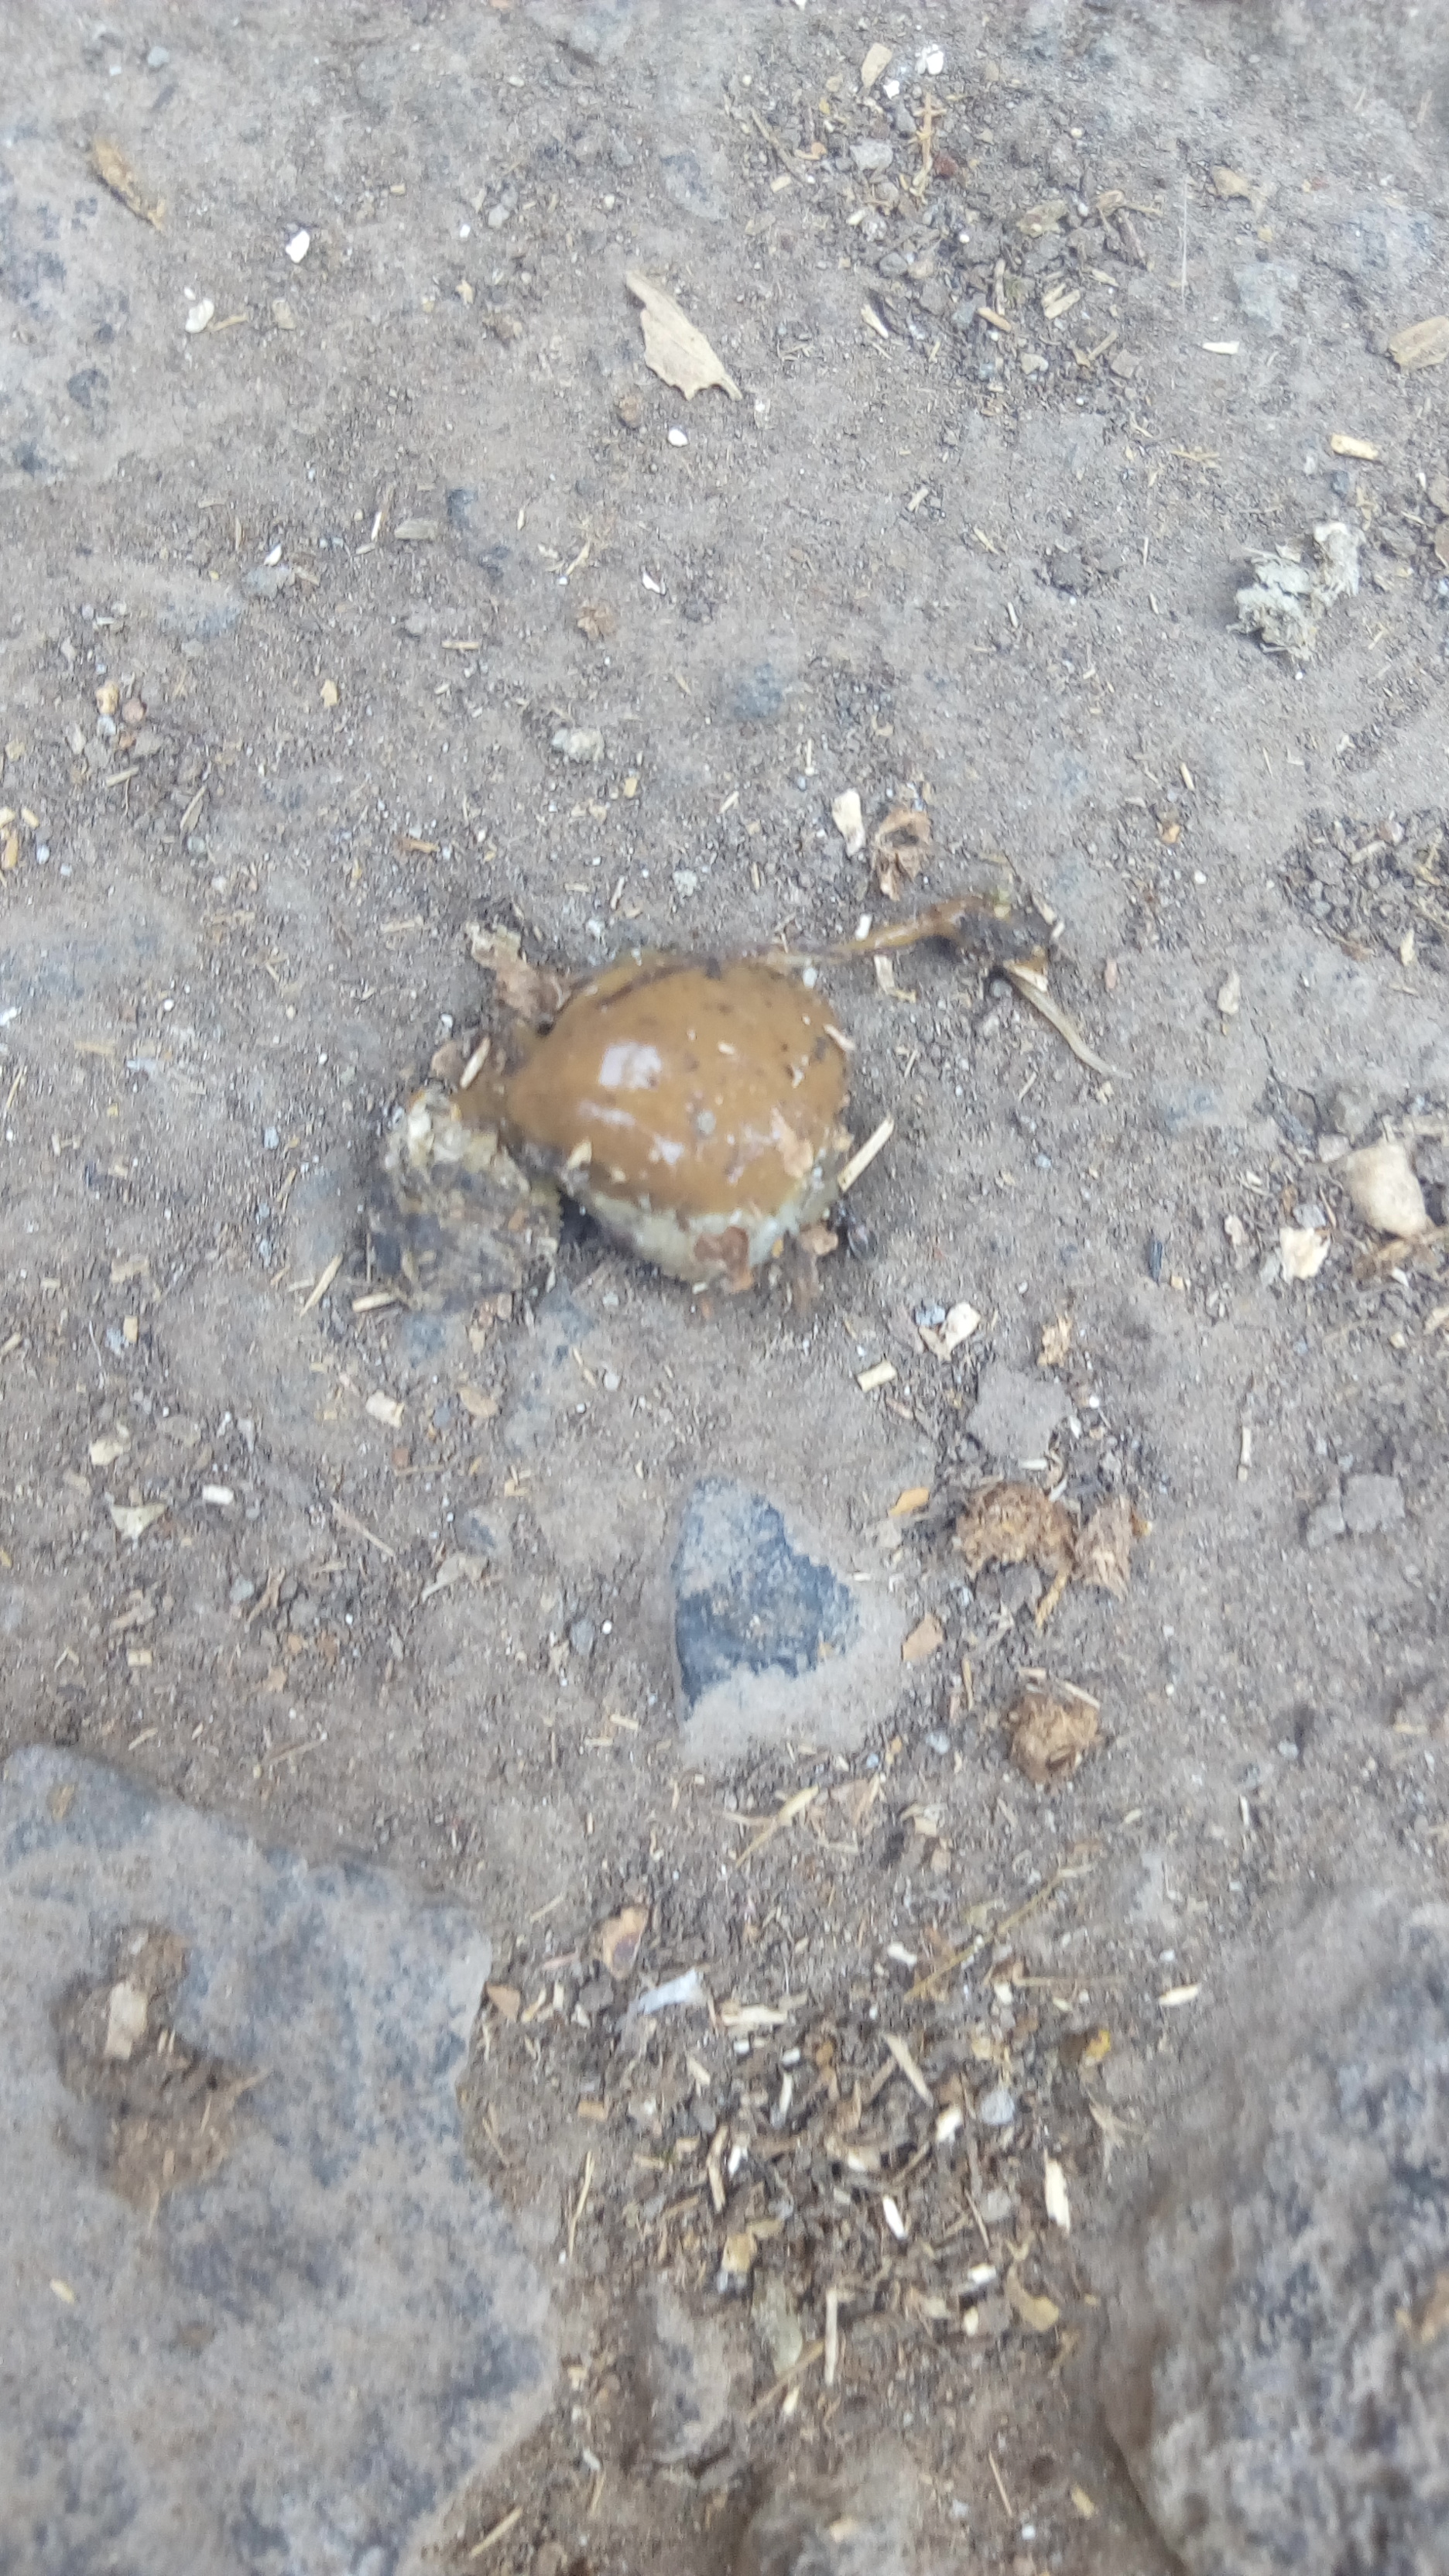
PCR-confirmed diagnosis: Coccidiosis